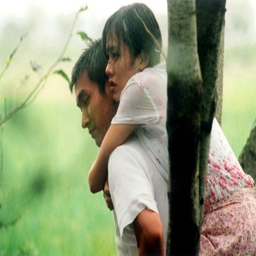
story is a classic tale of romance